Arturs Akopjans

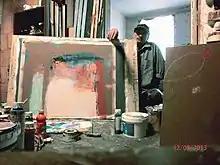

Arturs Akopjans (born October 31 1969) is a Latvian painter of Armenian origin.